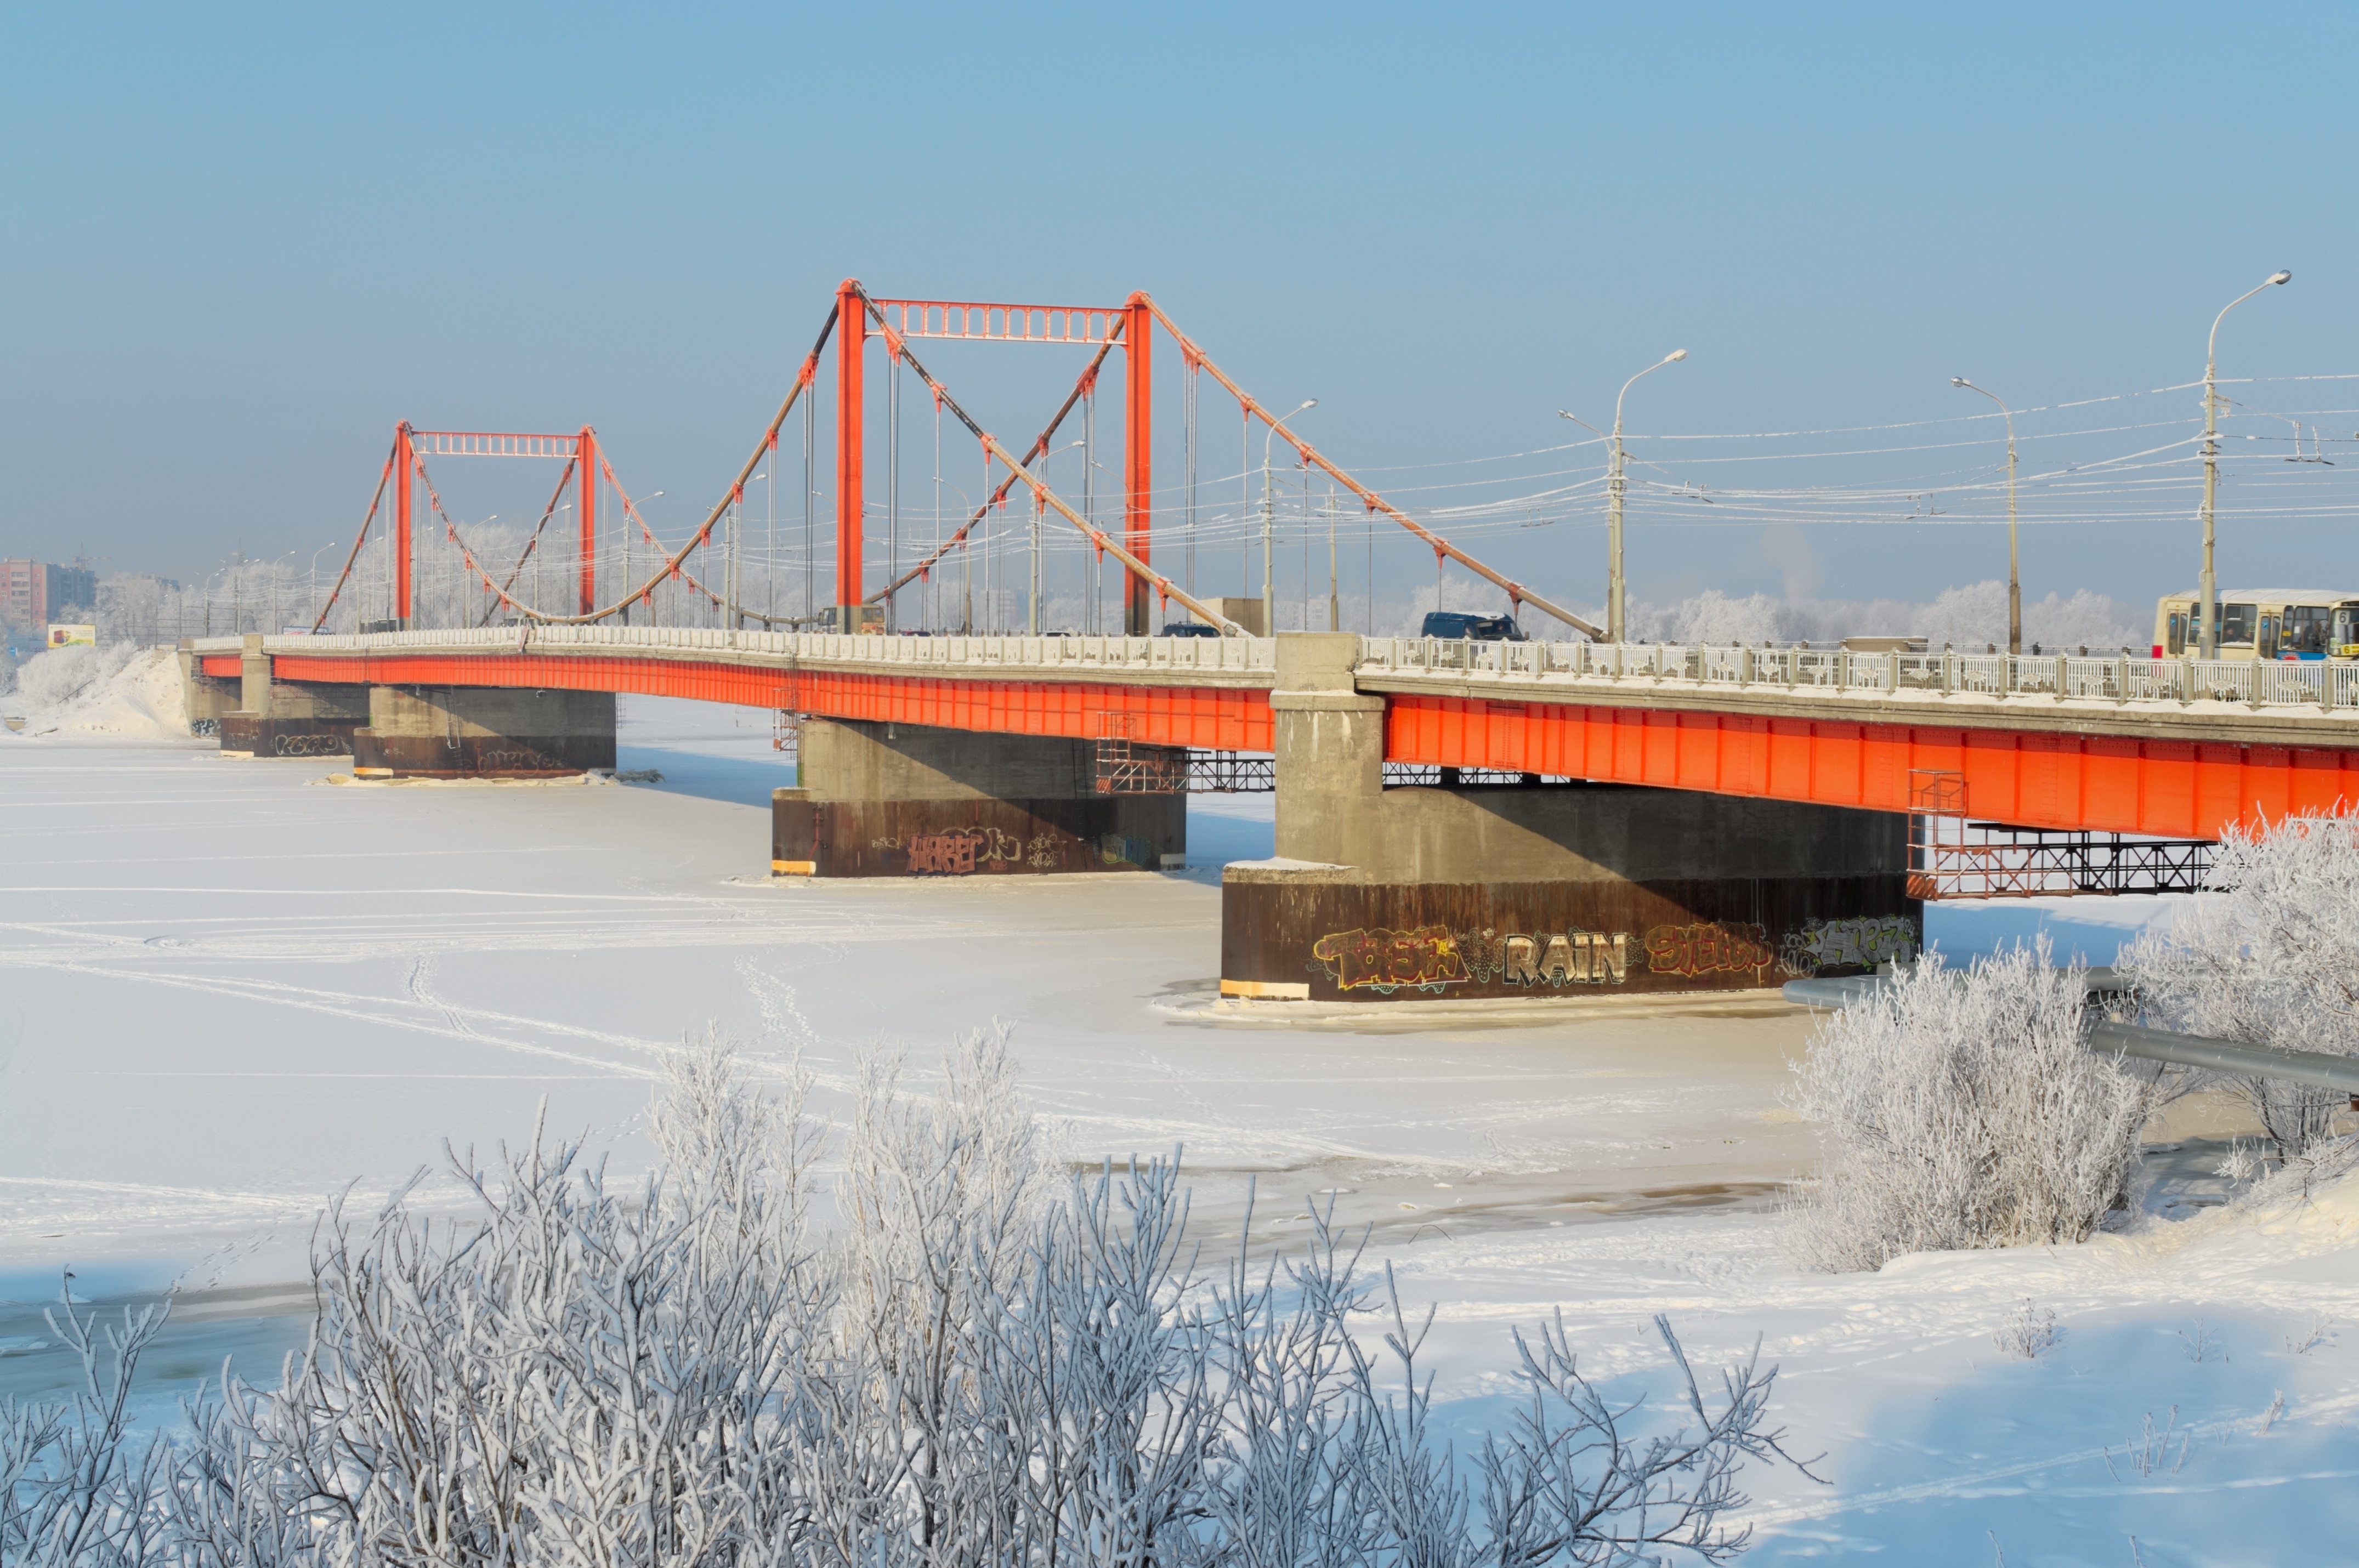
sea, snow, winter, structure, bridge, river, transport, vehicle, stadium, arena, sport venue